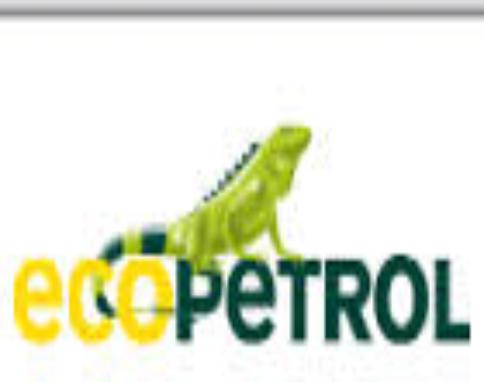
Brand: Ecopetrol
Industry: Transportation